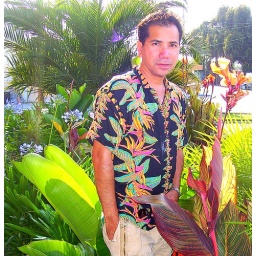
Bright tropical shirt blends in very well with the flowers &amp;amp; foliage heh heh !!